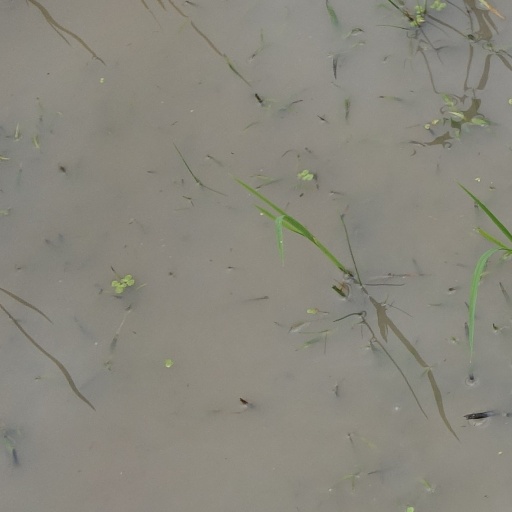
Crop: rice